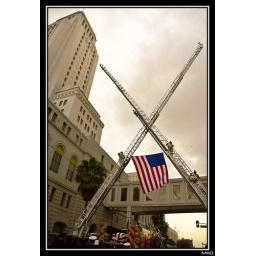
LA City Hall mourns her firefighting son under a gloomy sky